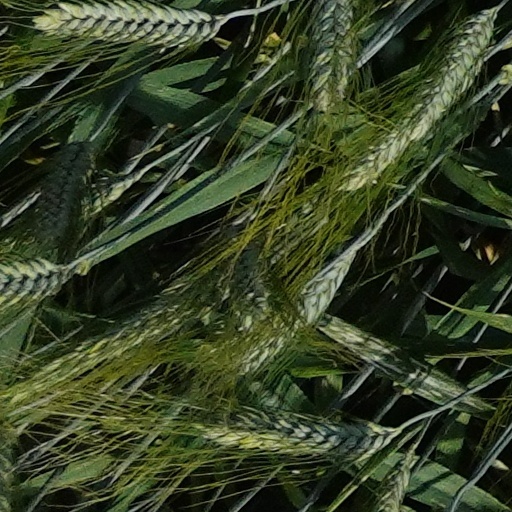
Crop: wheat